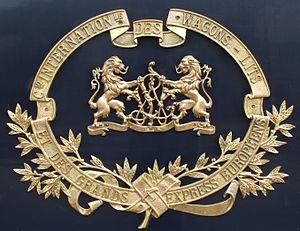
Le transport ferroviaire en Grèce est constitué d'un réseau ferroviaire national à écartement normal ainsi qu'un réseau à écartement métrique, une ligne 750 mm à crémaillère et une ligne à 600 mm.